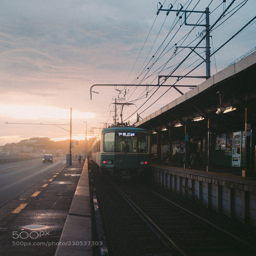
train station with a view